Tréguier Cathedral

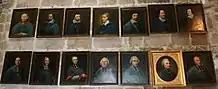
Portraits of Tréguier bishops

On the cathedral wall under the Hastings tower are oil paintings of the 14 Tréguier bishops from 1587 to 1801 when the Tréguier bishopric was merged with that of Saint Brieuc.